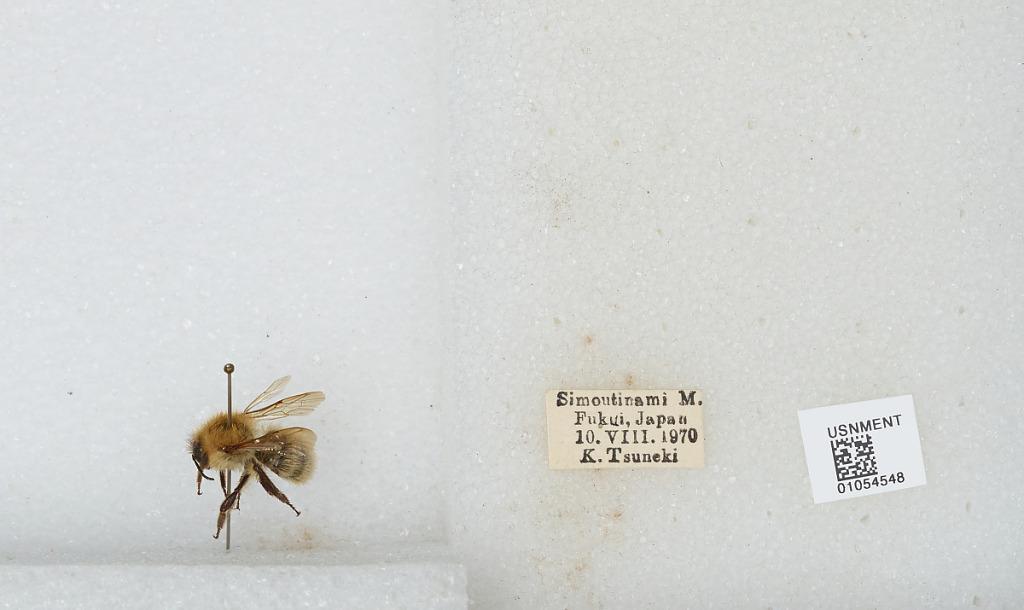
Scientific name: Bombus sp.
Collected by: K. Tsuneki
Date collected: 1970-8-10
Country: Japan
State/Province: Fukui
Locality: Simoutinami M.